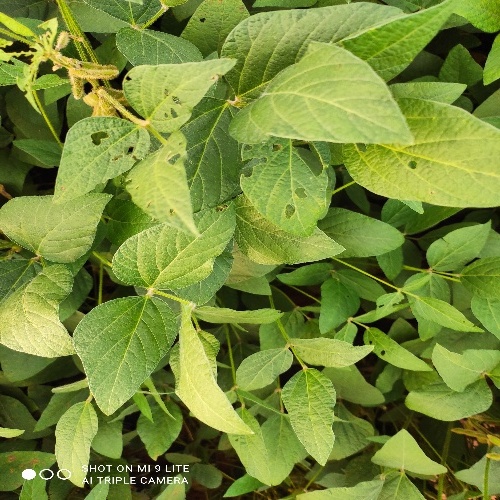
Label: Caterpillar